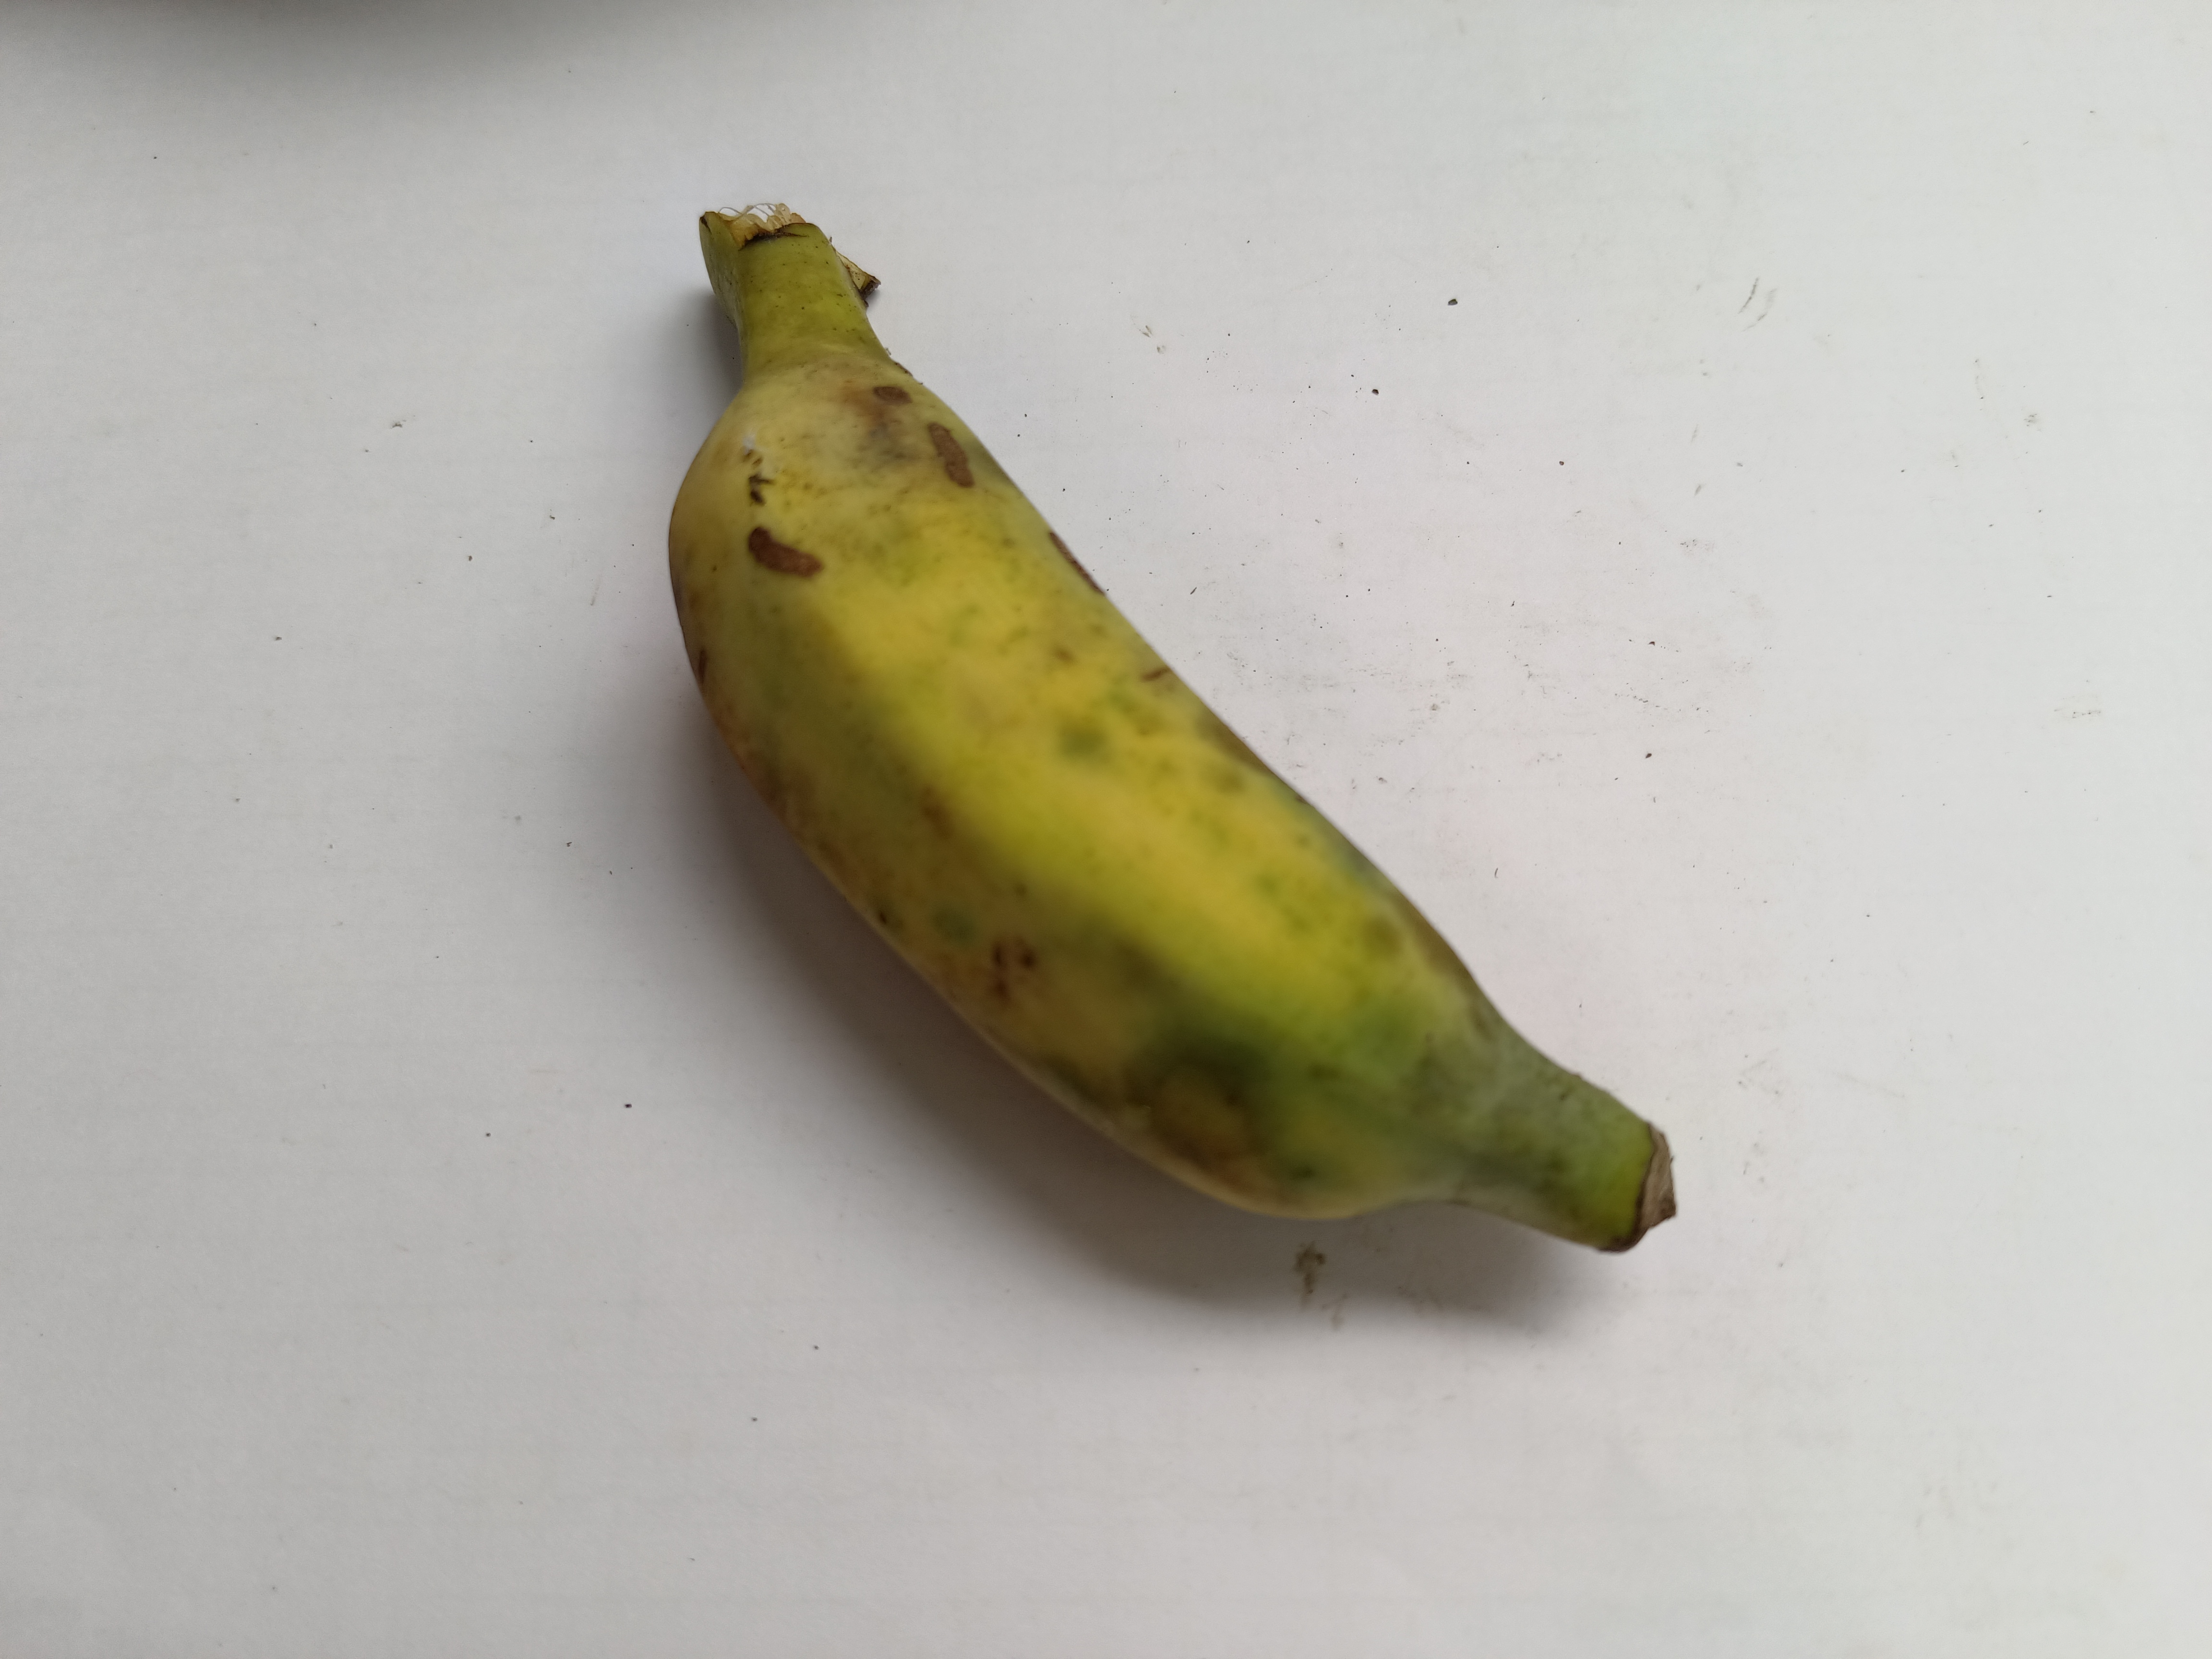
Banana variety: Deshi